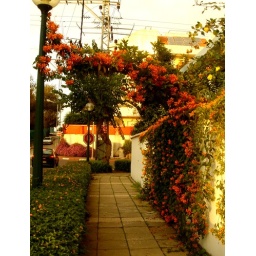
a plant took over the pole